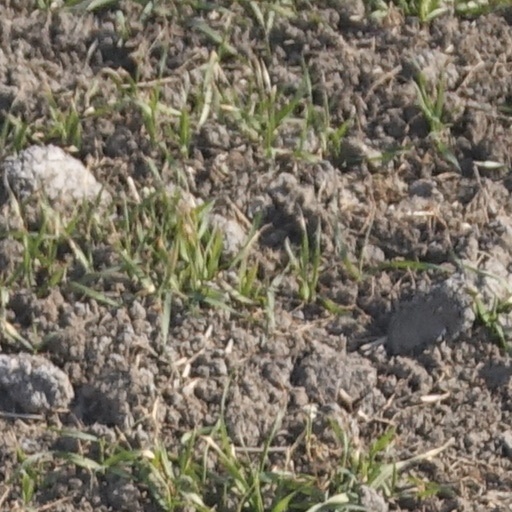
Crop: wheat